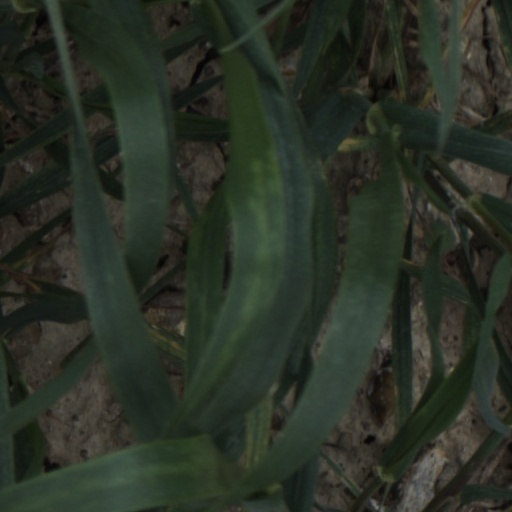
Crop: wheat